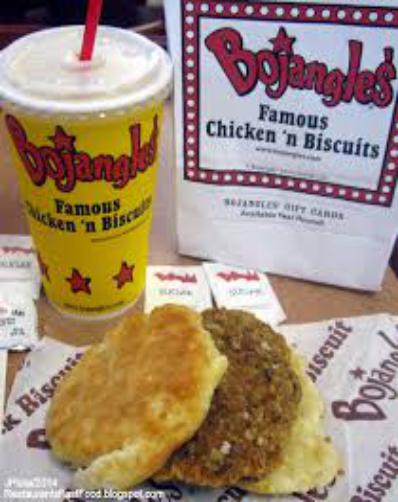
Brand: Bojangles' Famous Chicken 'n Biscuits
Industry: Food